List of auxiliary and merchant cruisers

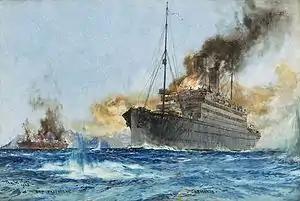
sinking near the Brazilian islands of Trindade, 14 September 1914.

The Spanish Nationalists, whose navy was substantially outnumbered by the Republicans, made an extensive use of auxiliary cruisers during the Spanish Civil War, two of them on loan from Italy: